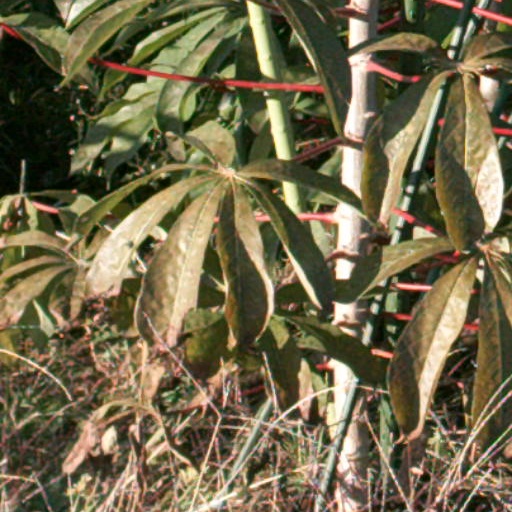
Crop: cassava